Dhananjaya Siriwardena

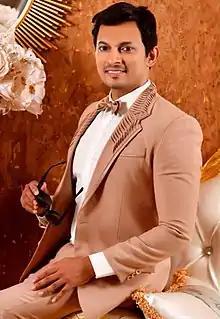

Gajanayake Arachchige Samuditha Dhananjaya Siriwardena, popularly as Dhananjaya Siriwardena, is an actor in Sri Lankan cinema, theater and television. He is also a television host.